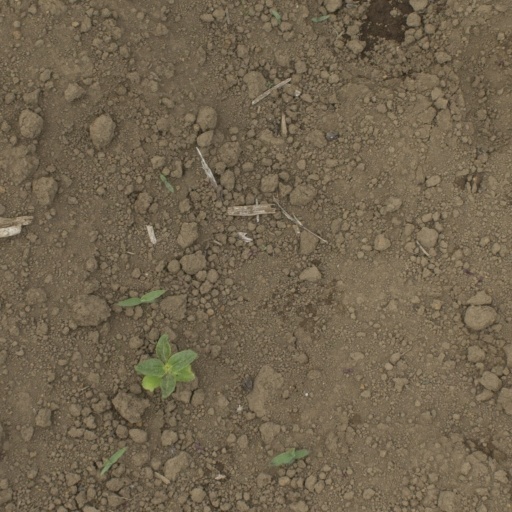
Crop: Jerusalem artichoke